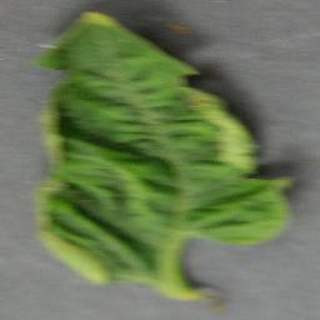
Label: tomato_yellow_leaf_curl_virus